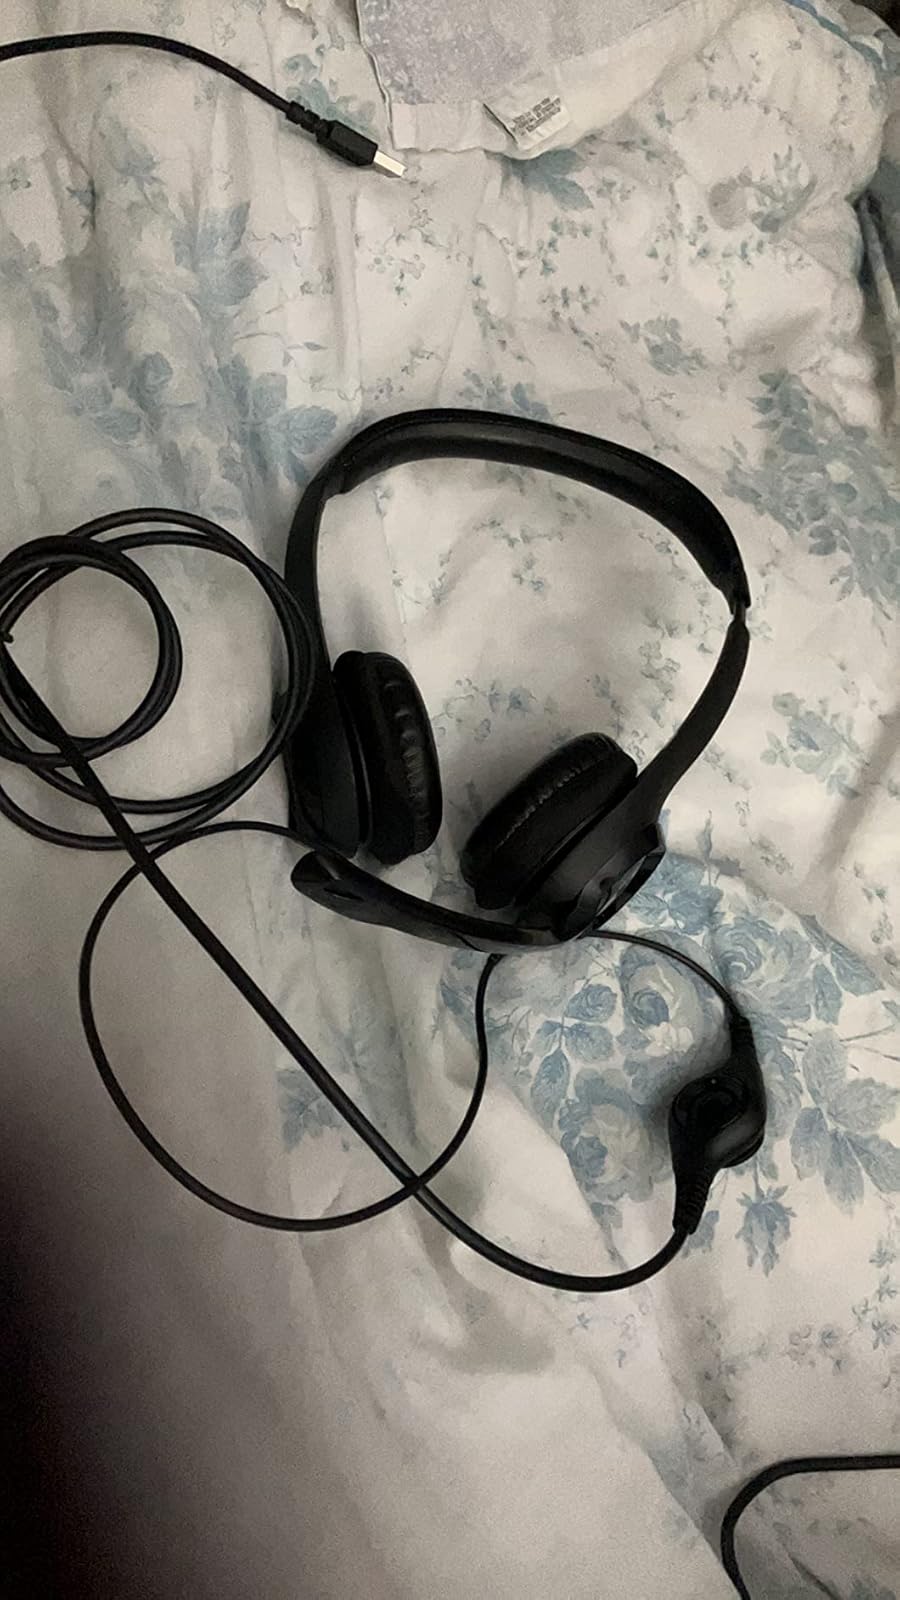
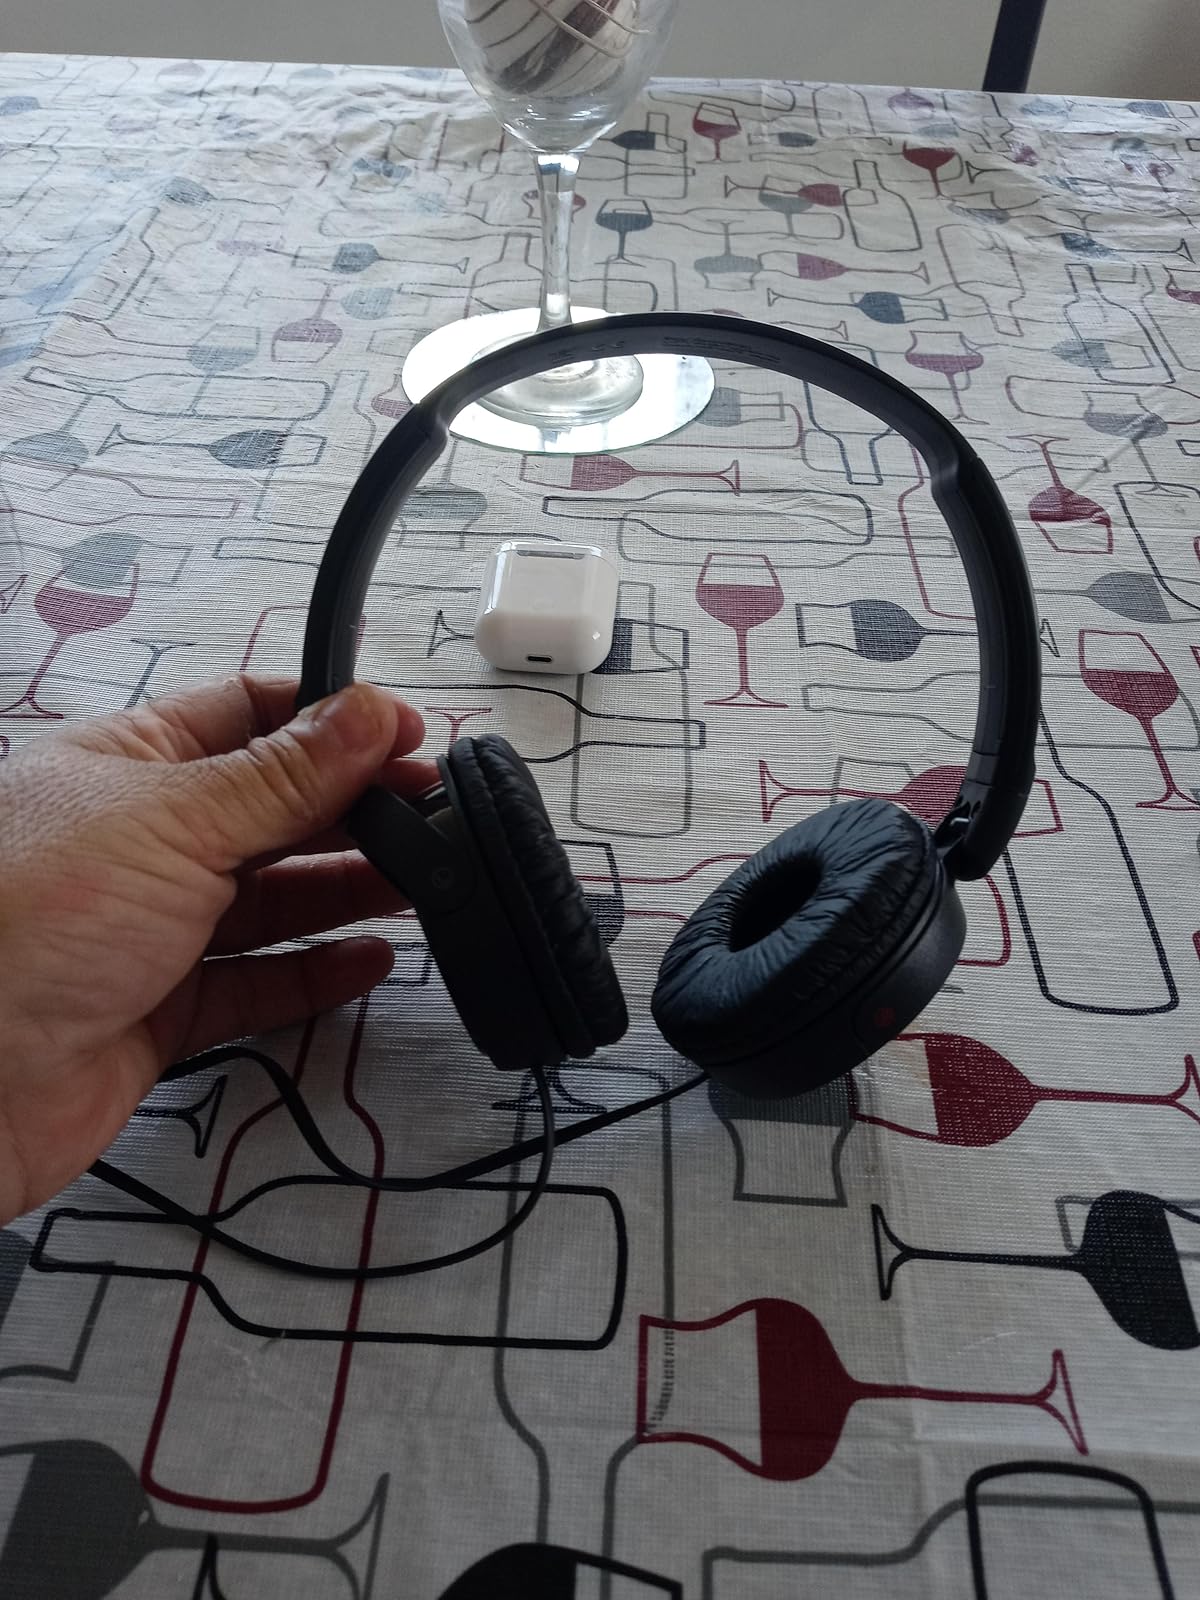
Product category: headphones
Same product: no